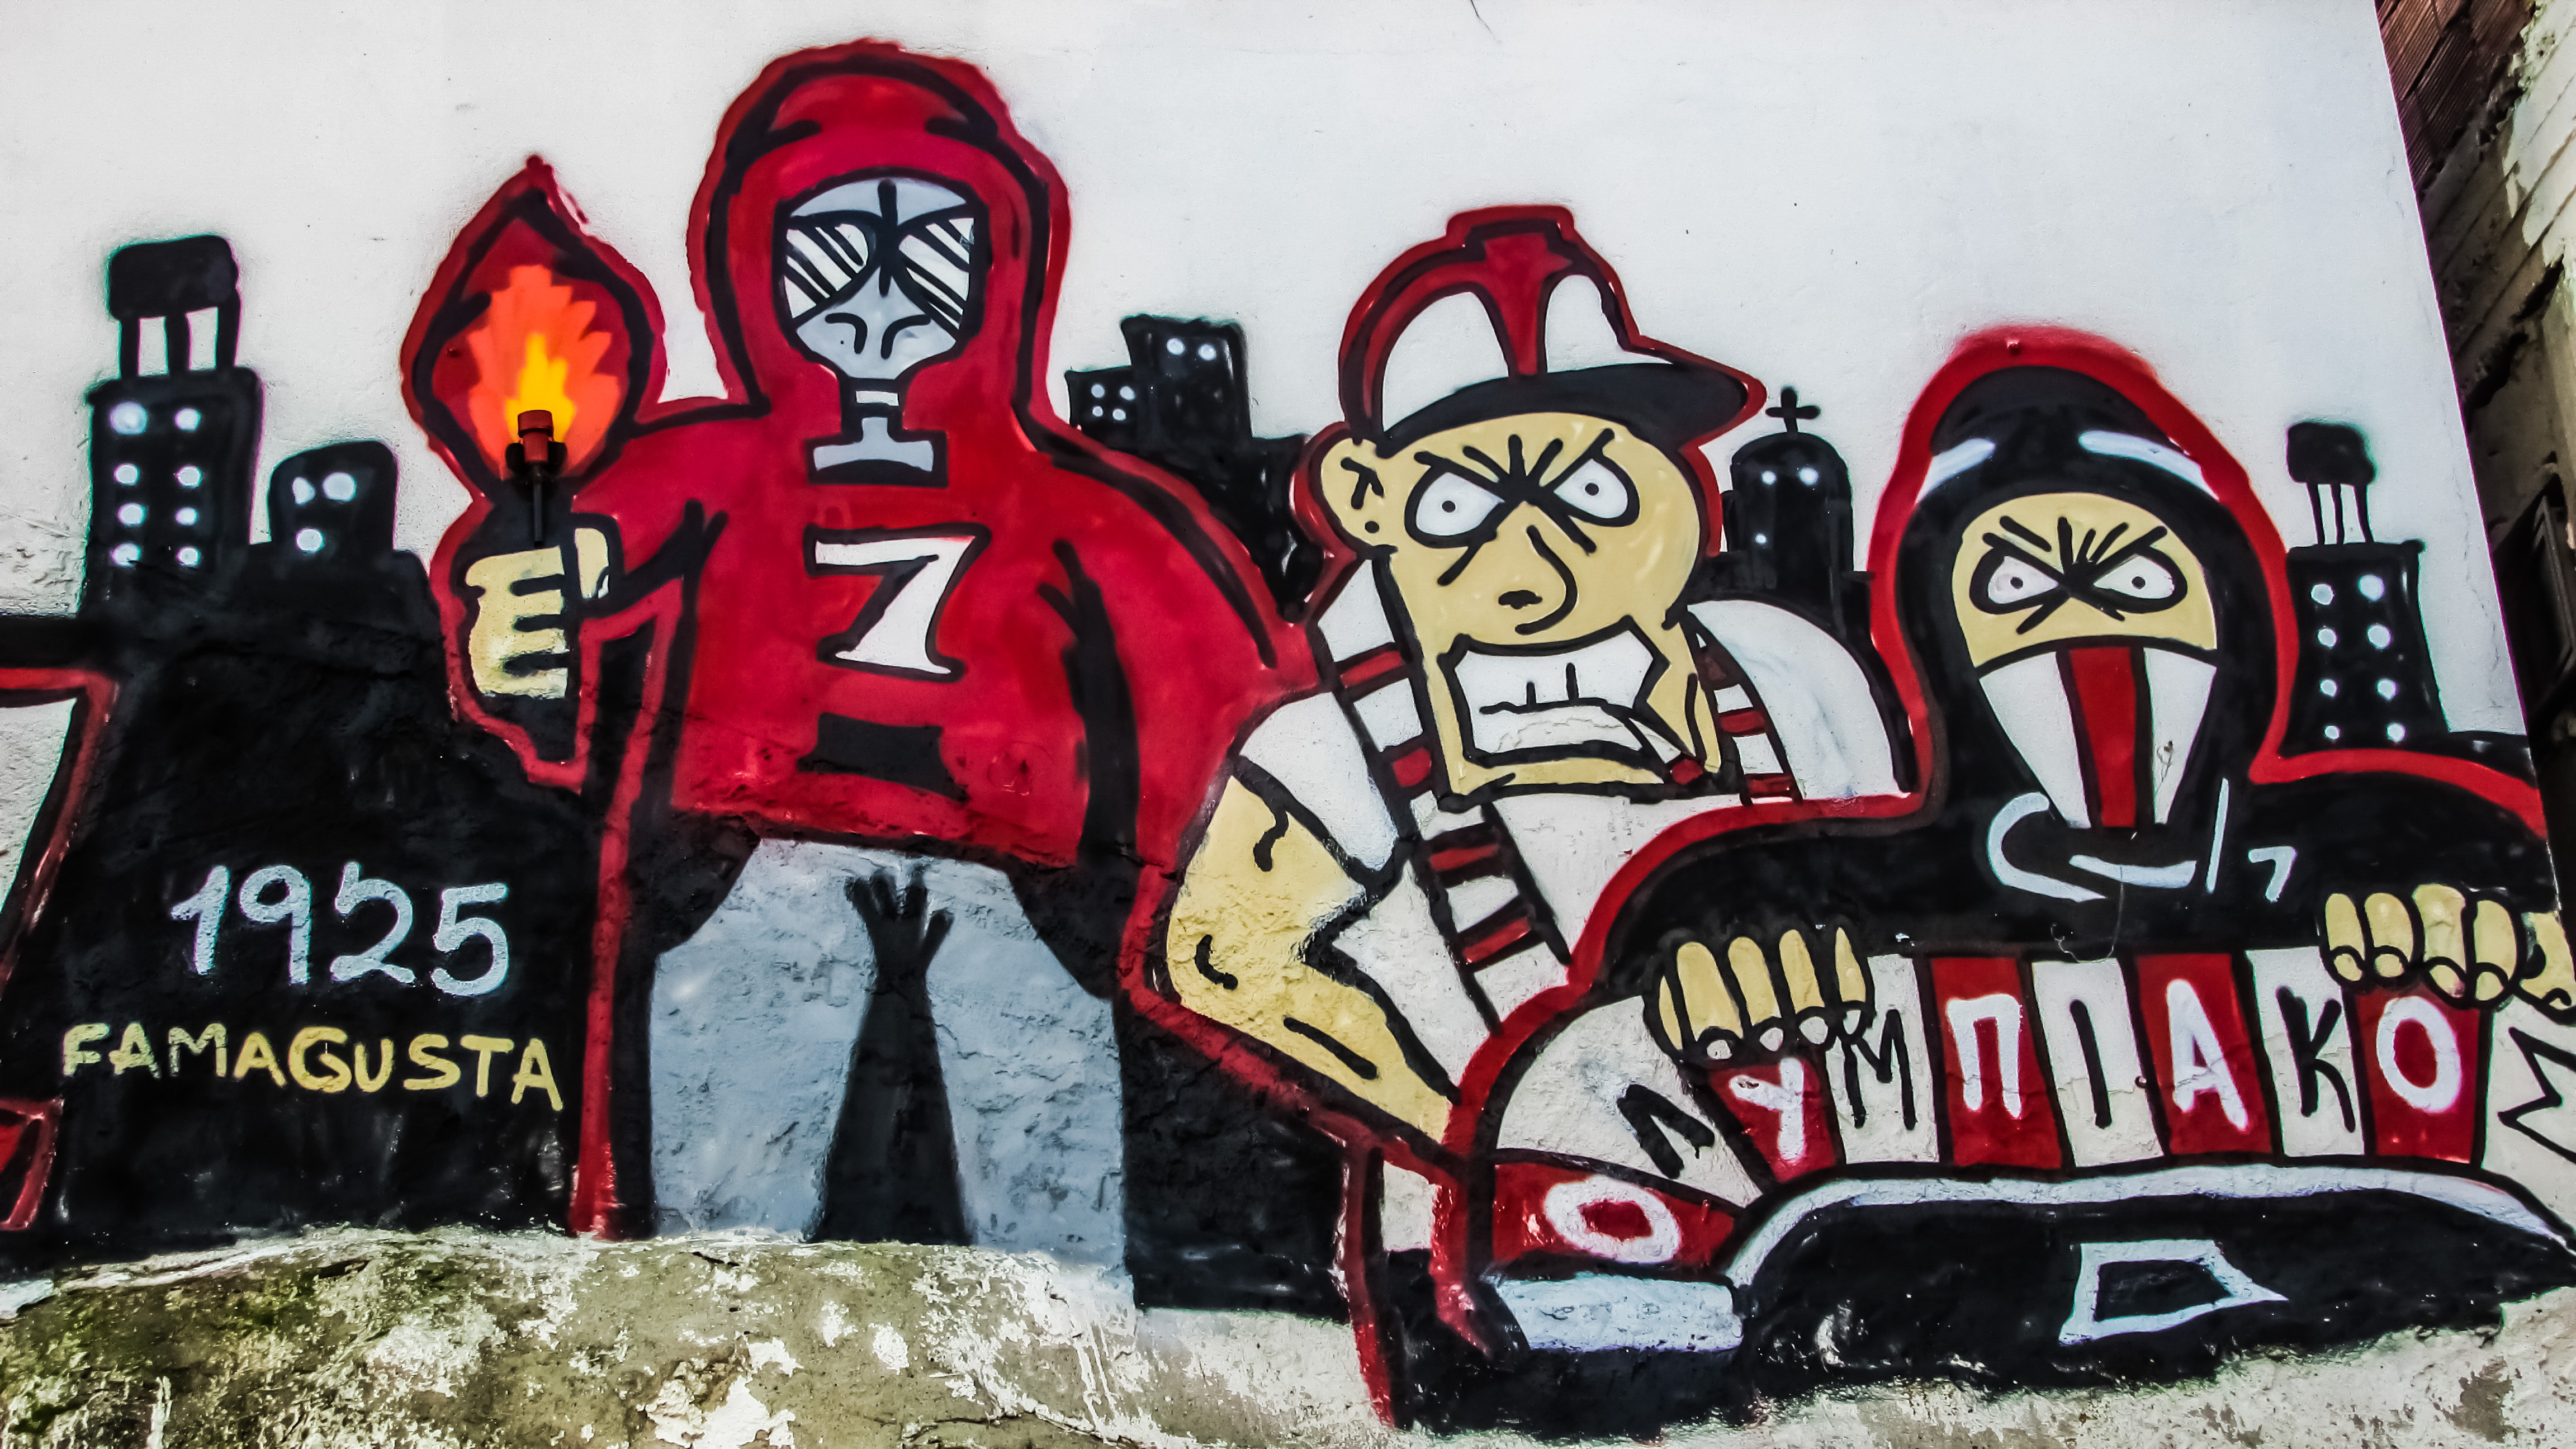
football, graffiti, street art, art, mural, cyprus, fans, paralimni, hooligans